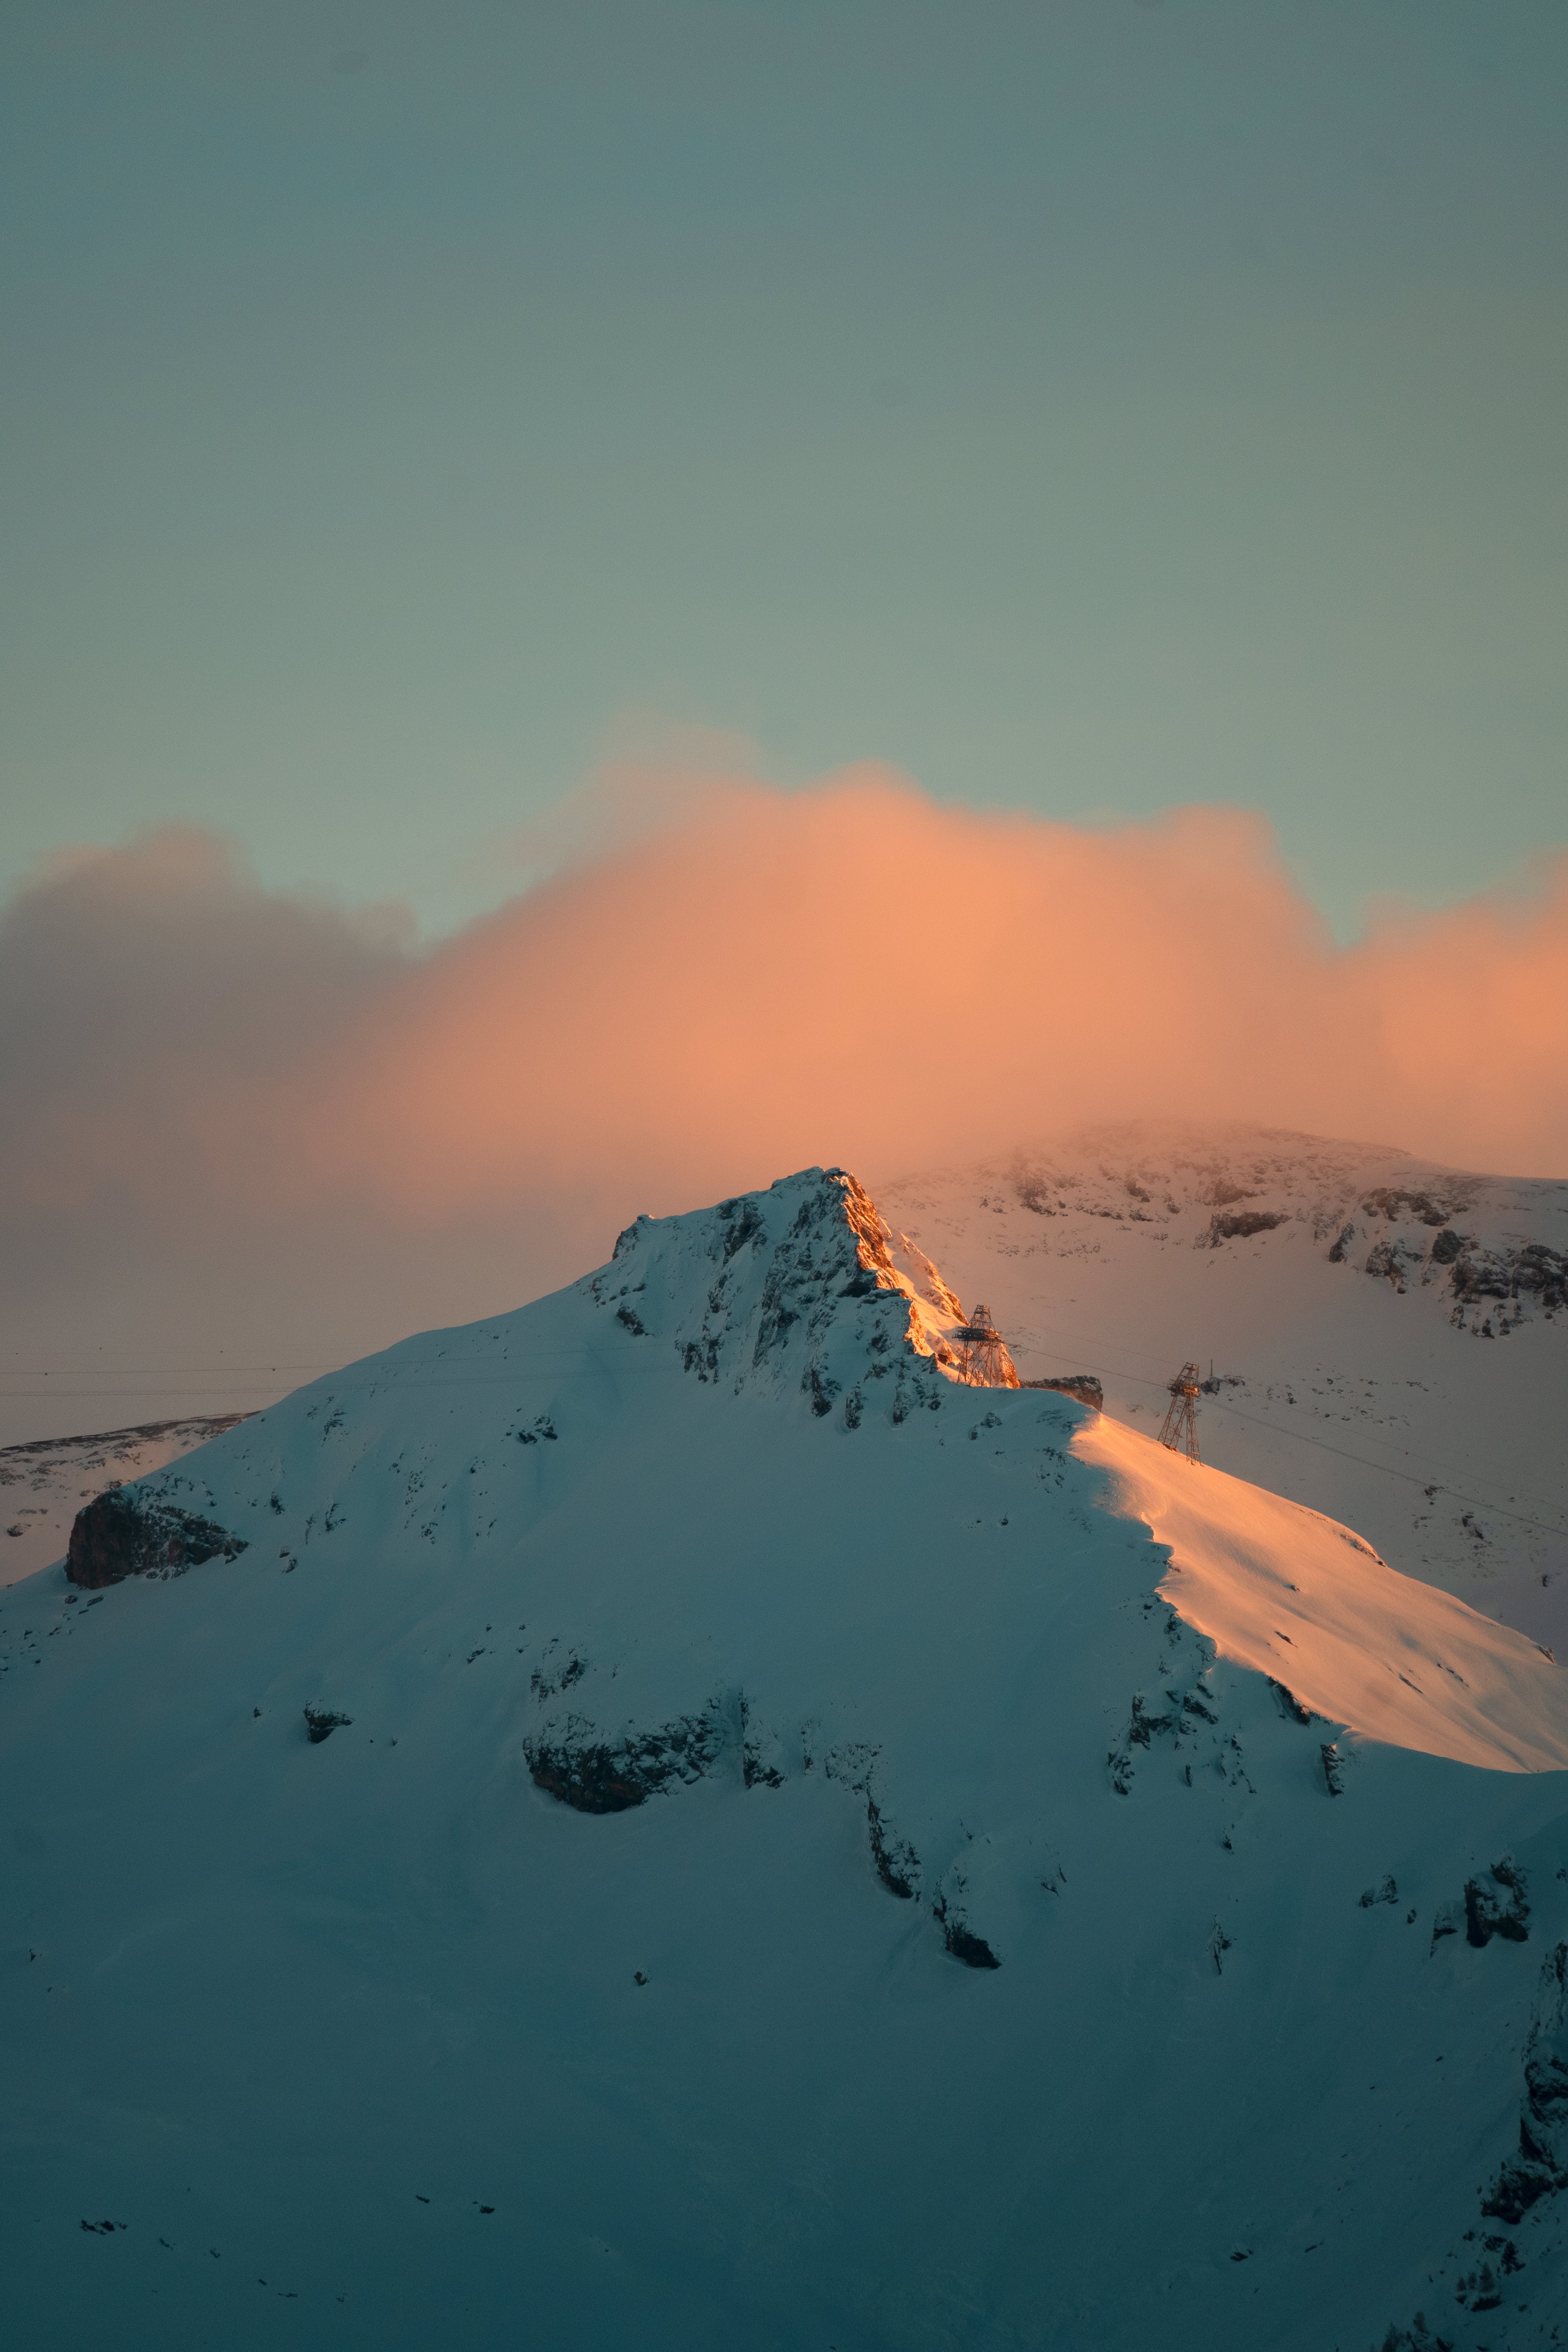
natural, sky, cloud, ecoregion, mountain, snow, slope, ice cap, landscape, dusk, geological phenomenon, horizon, natural landscape, glacial landform, hill, freezing, mountain range, winter, plateau, fell, evening, massif, arctic, ocean, nunatak, tundra, polar ice cap, summit, glacier, sunset, sunrise, dawn